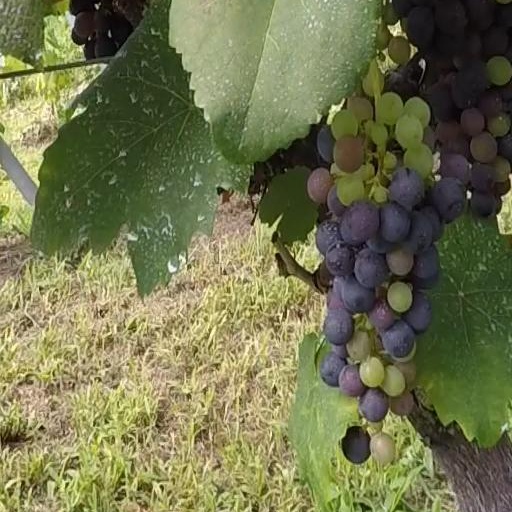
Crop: grape